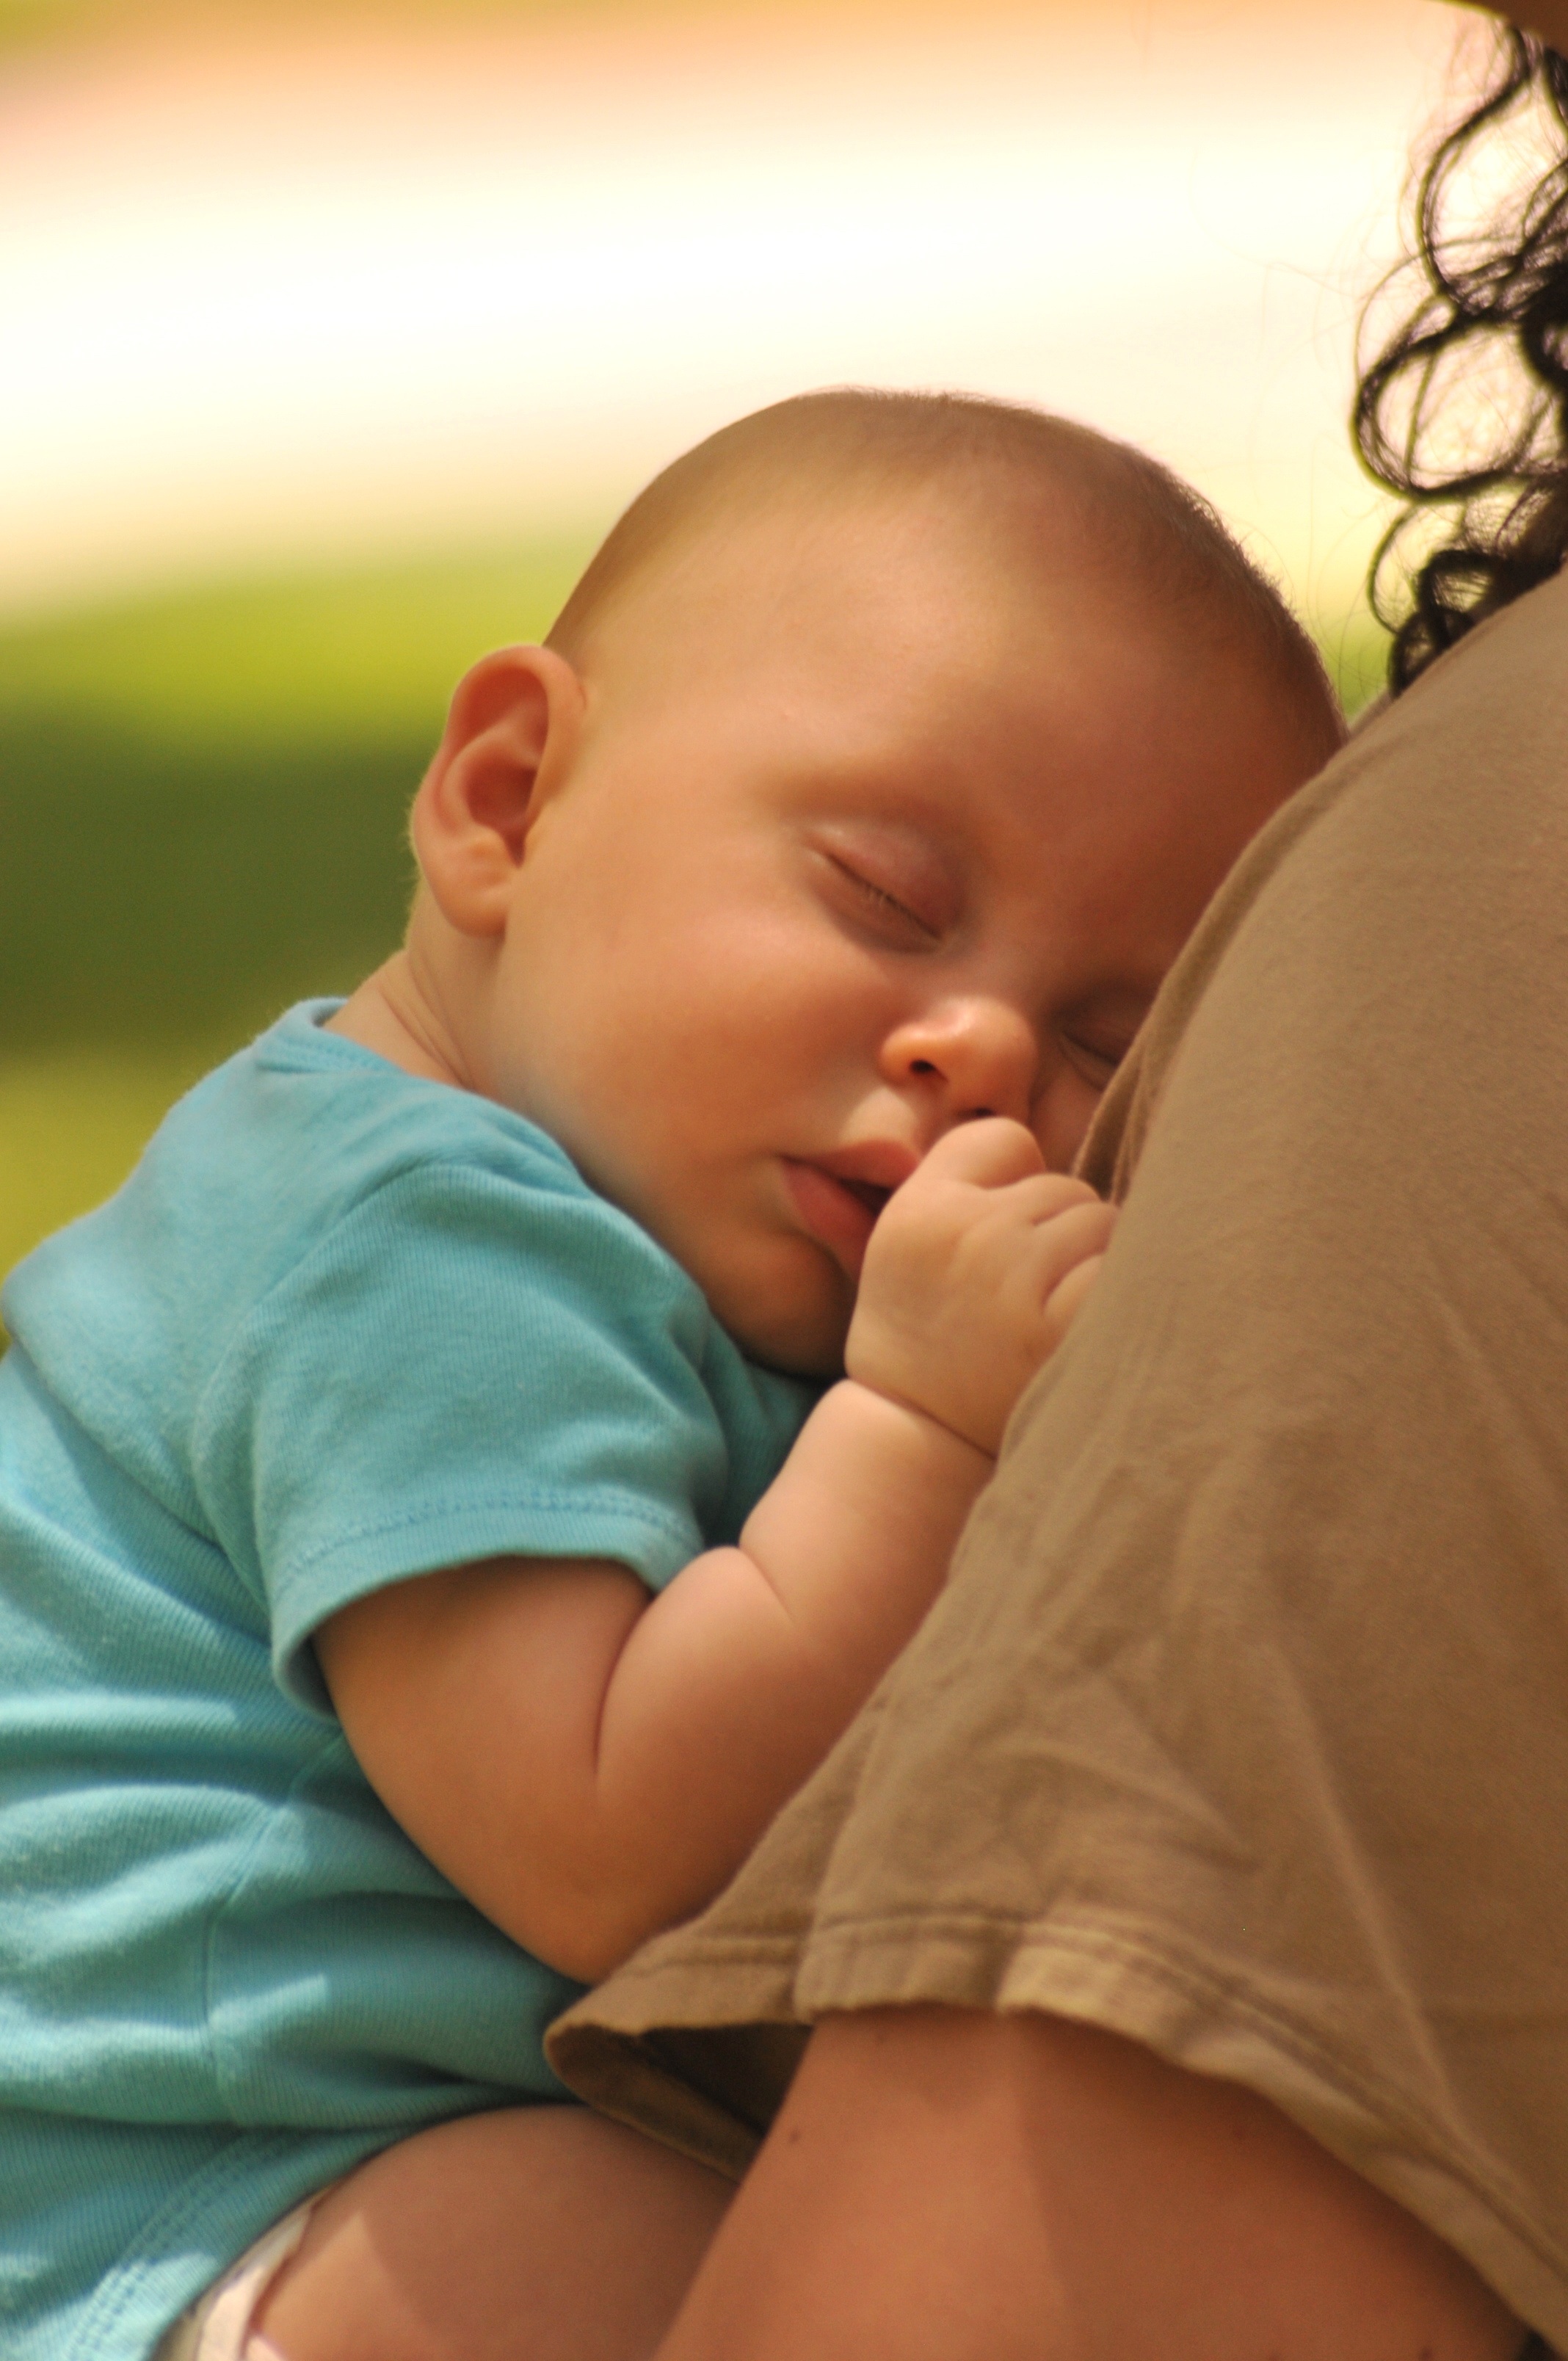
person, white, sweet, cute, leg, portrait, sleeping, child, baby, childhood, life, mouth, caucasian, sleep, innocent, infant, newborn, innocence, adorable, interaction, sleeping baby, bedtime, human action